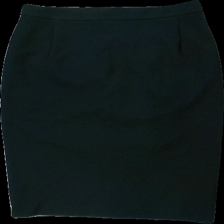
View: front
Type: Skirt
Category: Ladies
Brand: Almia
Colors: Black
Material: 55% polyester 40% ull 5% elastan
Pattern: Other
Cut: Tight
Size: 42
Season: All
Price range: 50-100
Recommended usage: Reuse
Description: svart kjol med slits nertill